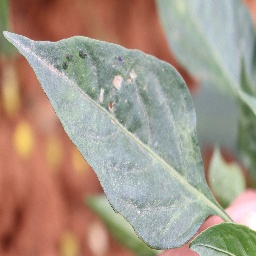
Label: mites_and_trips